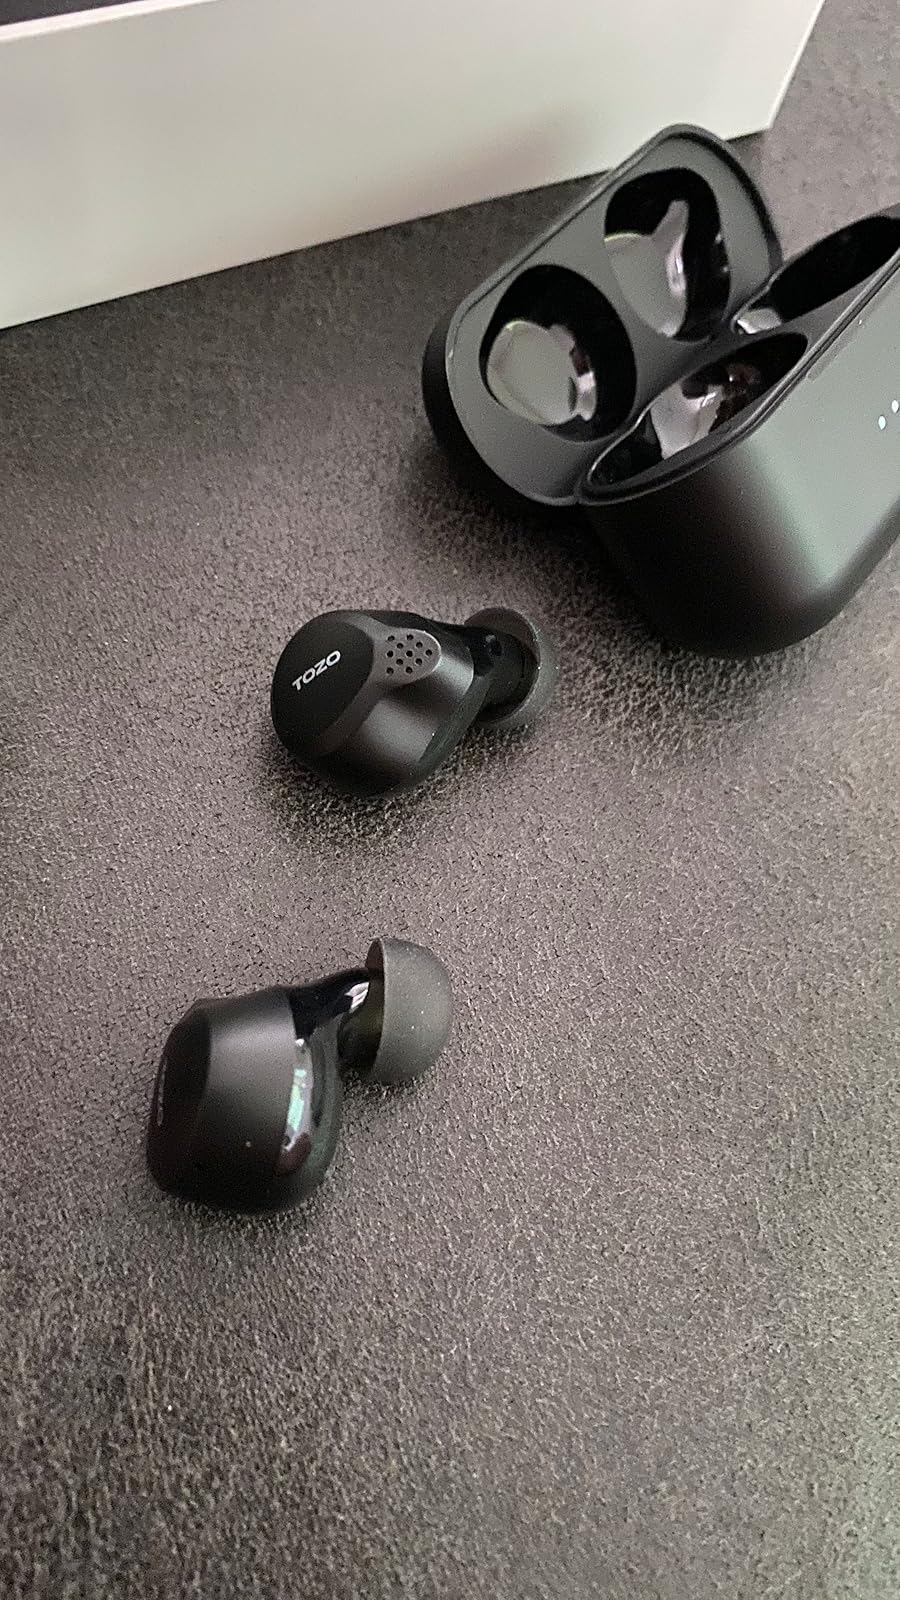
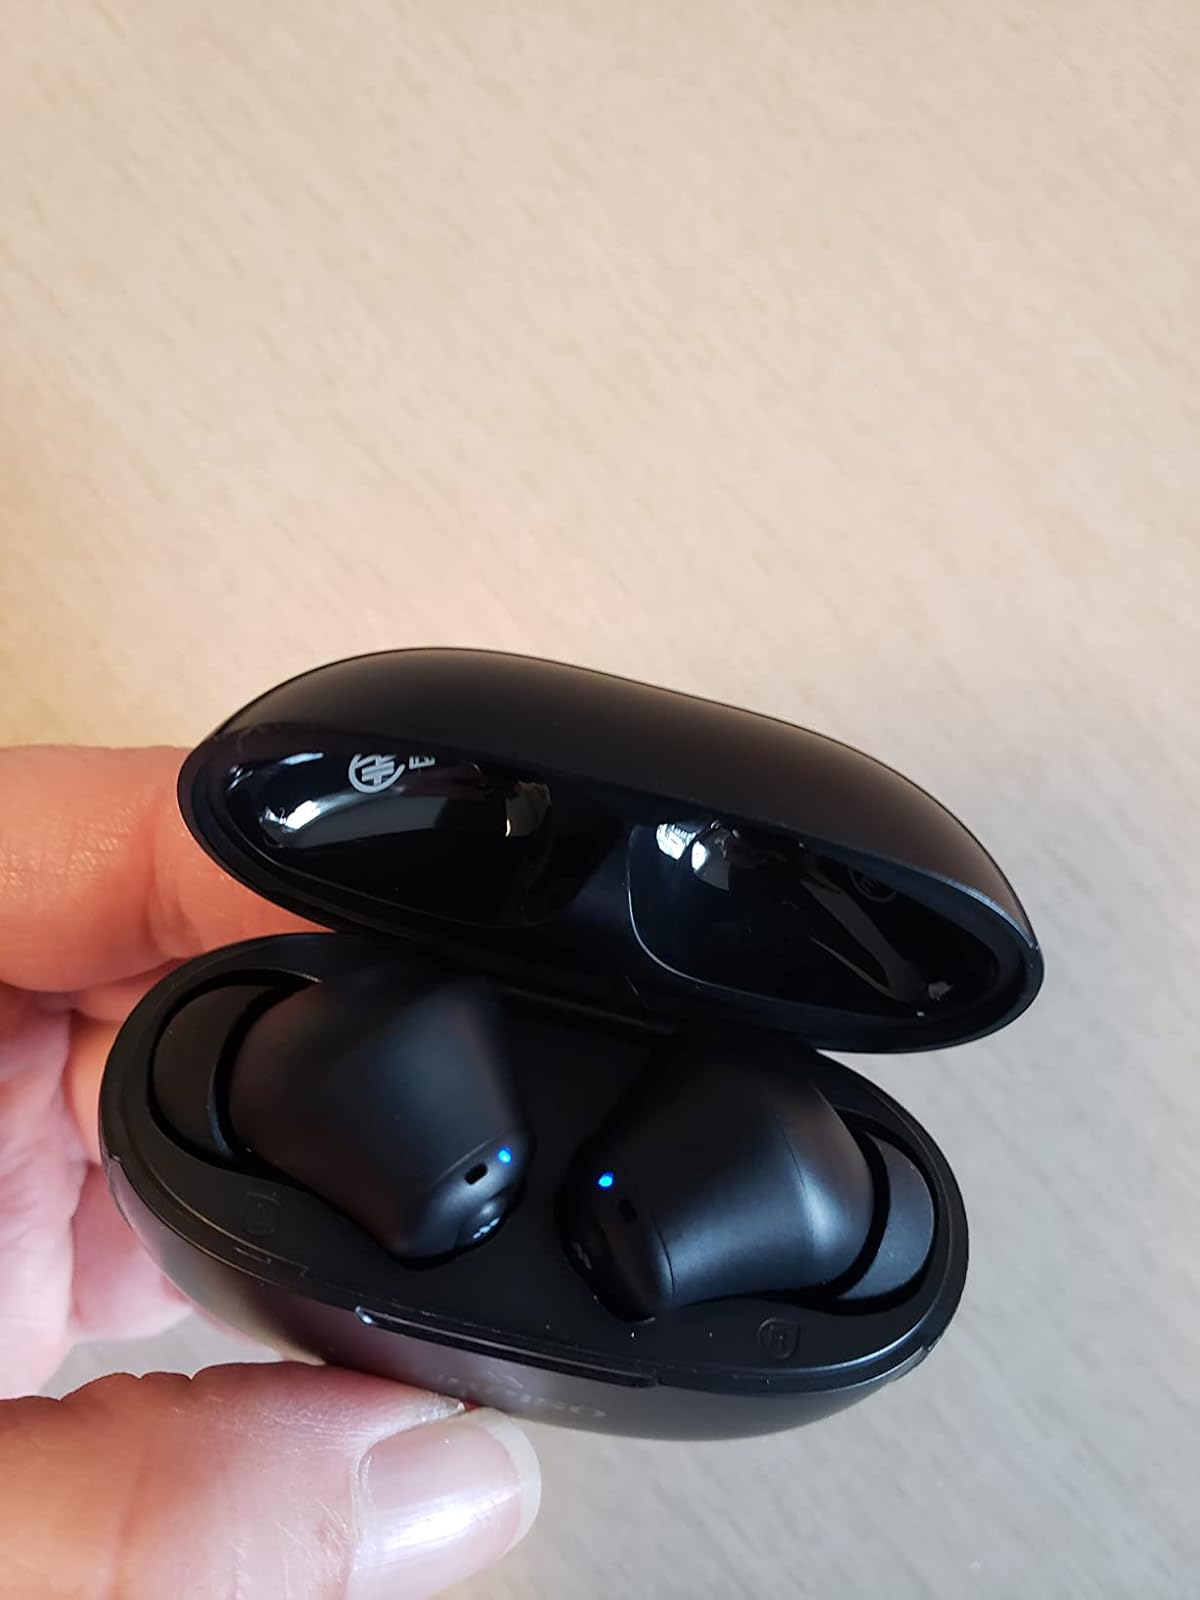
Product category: earbuds
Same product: no